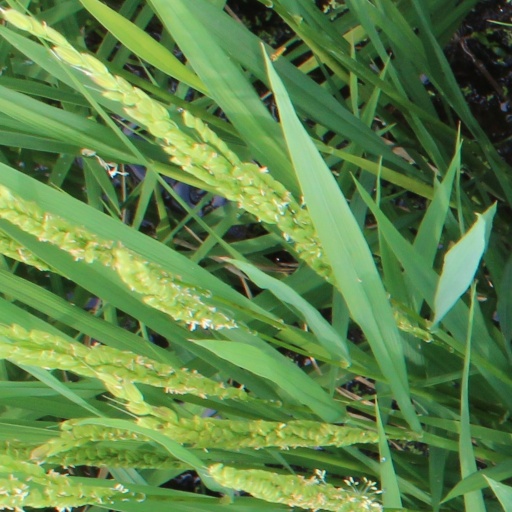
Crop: rice